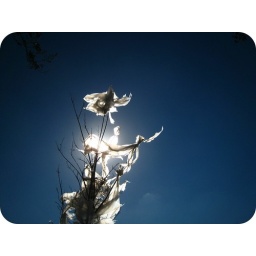
backlit bag caught in tree